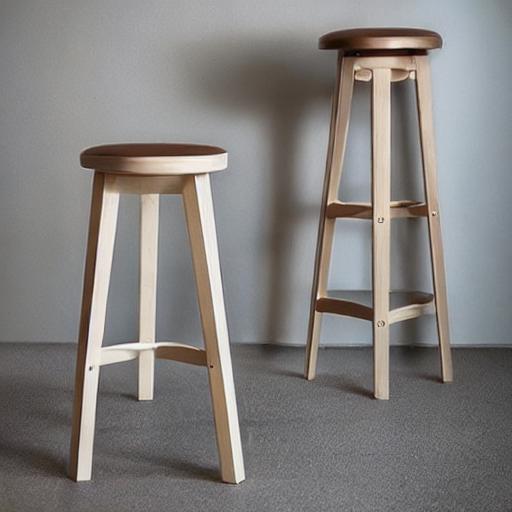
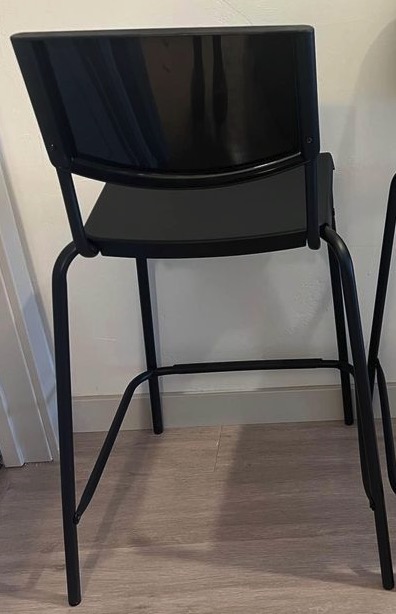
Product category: stool
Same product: no